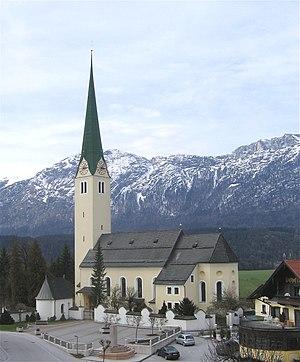
Kirchbichl est une commune autrichienne du district de Kufstein dans le Tyrol.